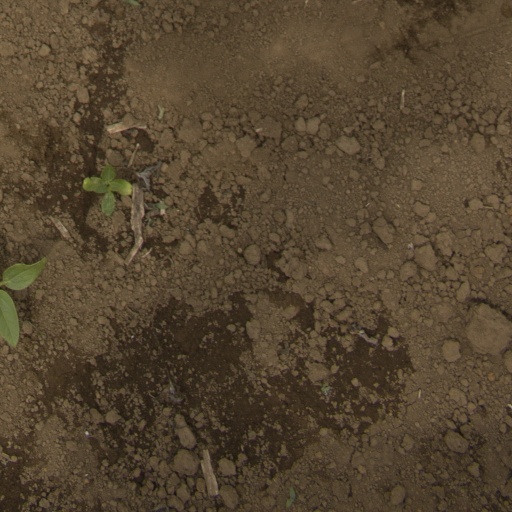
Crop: Jerusalem artichoke